Oscar Garré

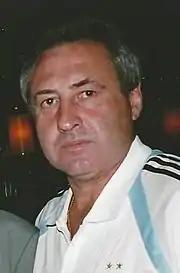
Garré in 2006

Oscar Alfredo Garré (born 9 December 1956) is an Argentine former professional footballer who played as a defender for Ferro Carril Oeste and the Argentine national team.